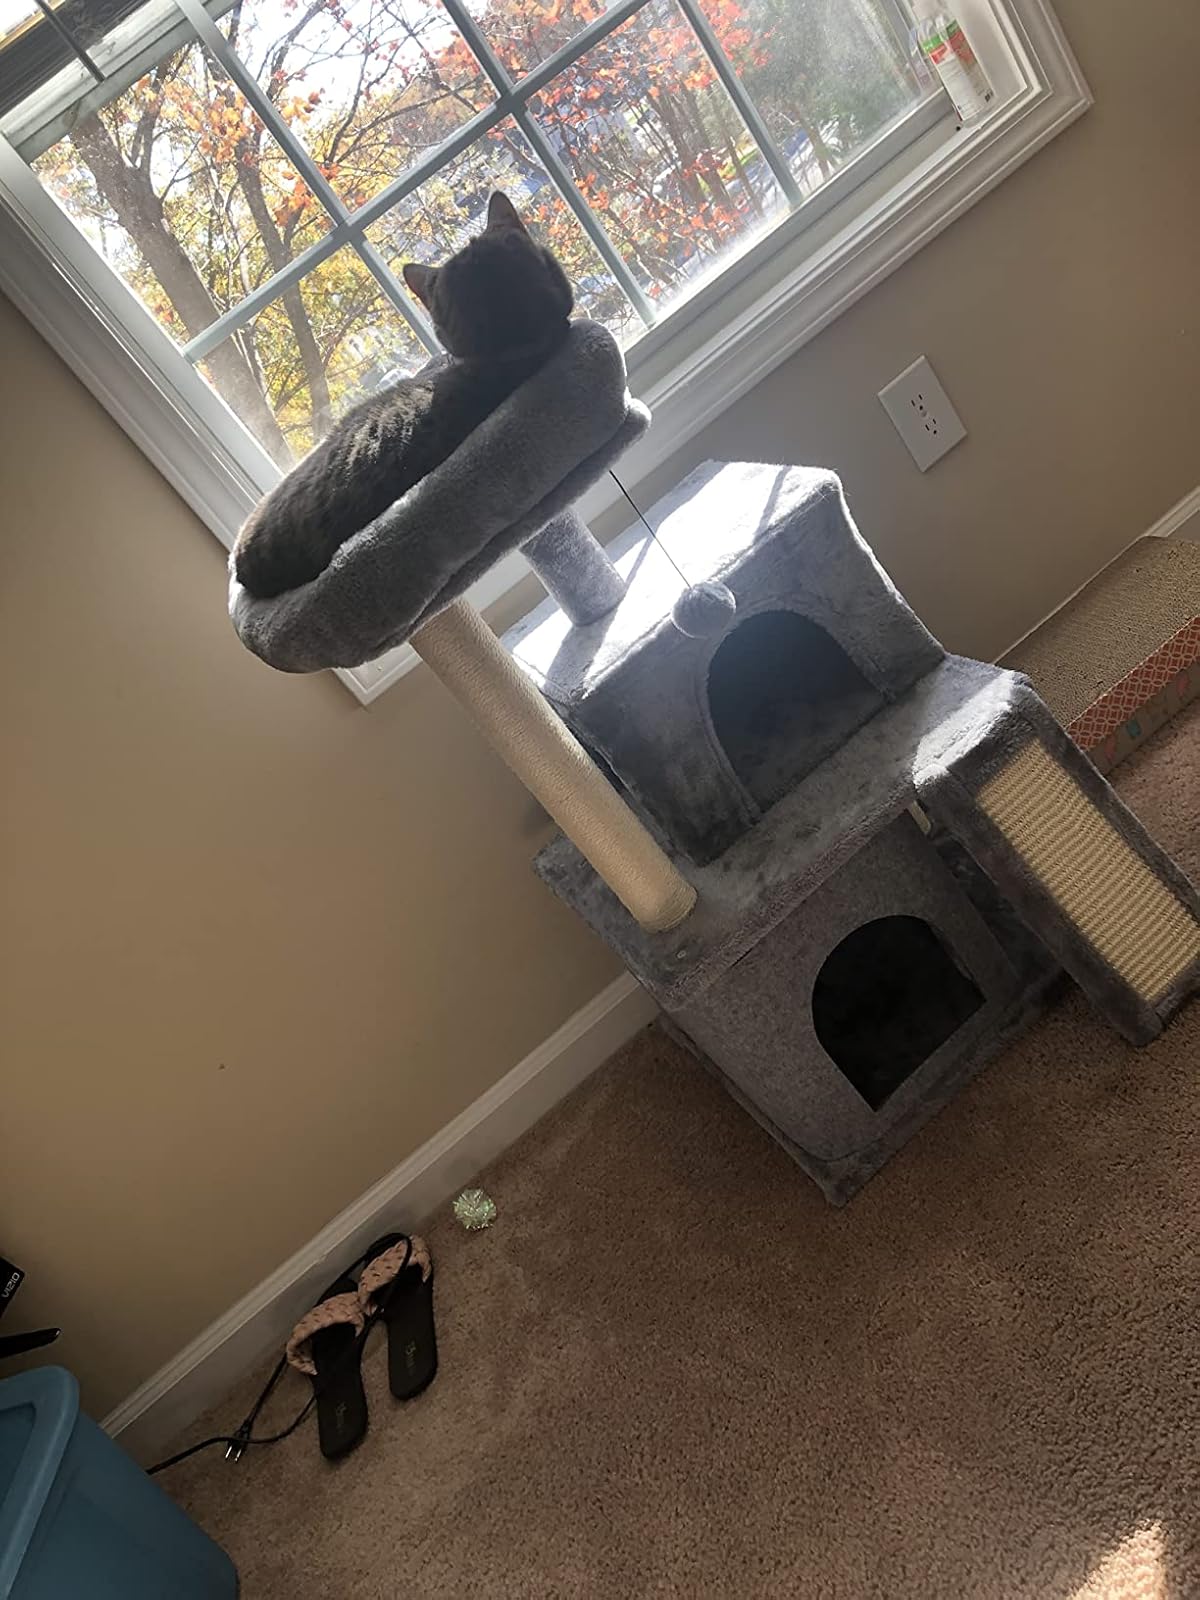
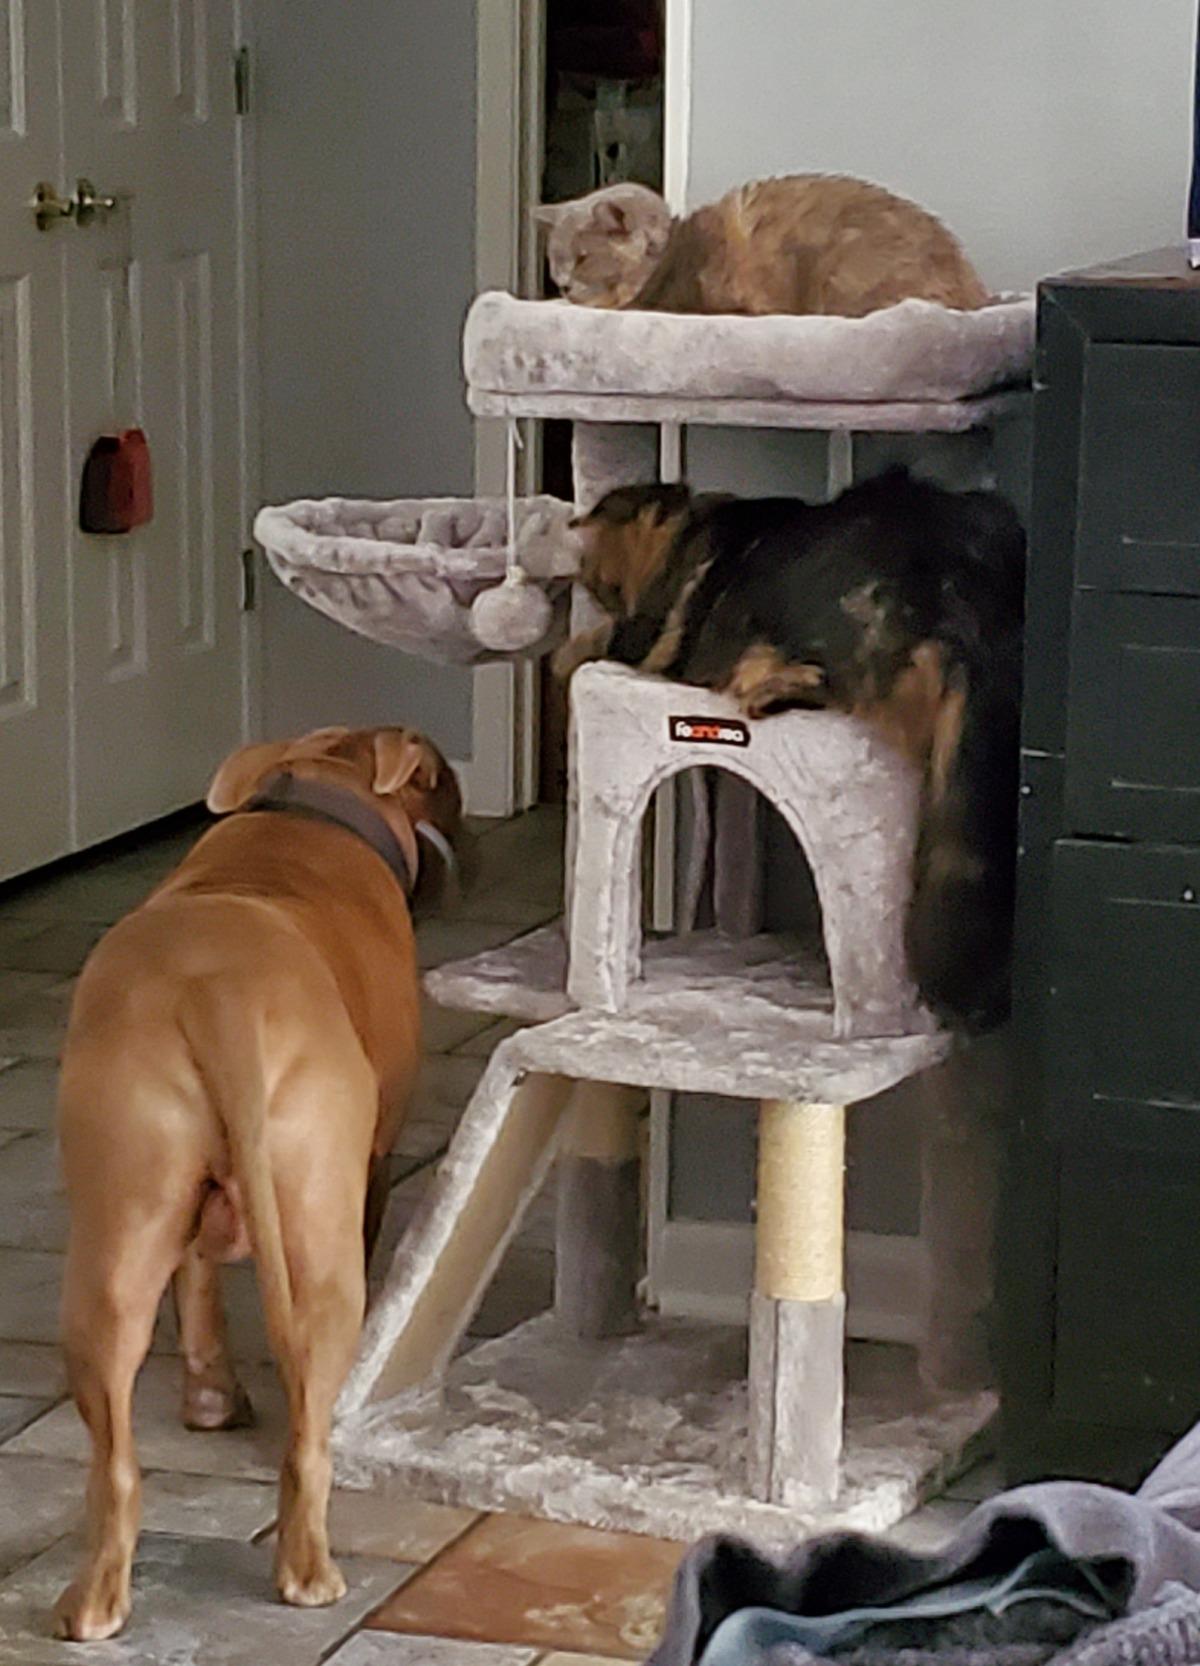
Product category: items_cat tree
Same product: no